Oxygen transmission rate

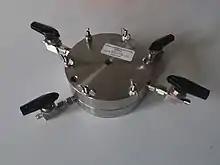
Permeation cell setup for the measurement of the oxygen transmission rate

Standard test methods are available for measuring the oxygen transmission rate of packaging materials. Completed packages, however, involve heat seals, creases, joints, and closures which often reduce the effective barrier of the package. For example, the glass of a glass bottle may have an effective total barrier but the screw cap closure and the closure liner might not.